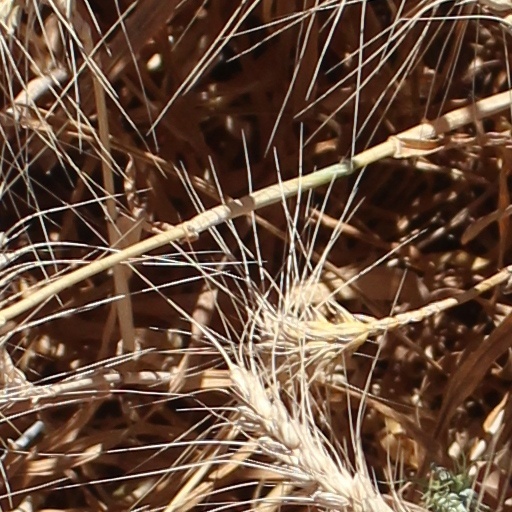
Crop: wheat